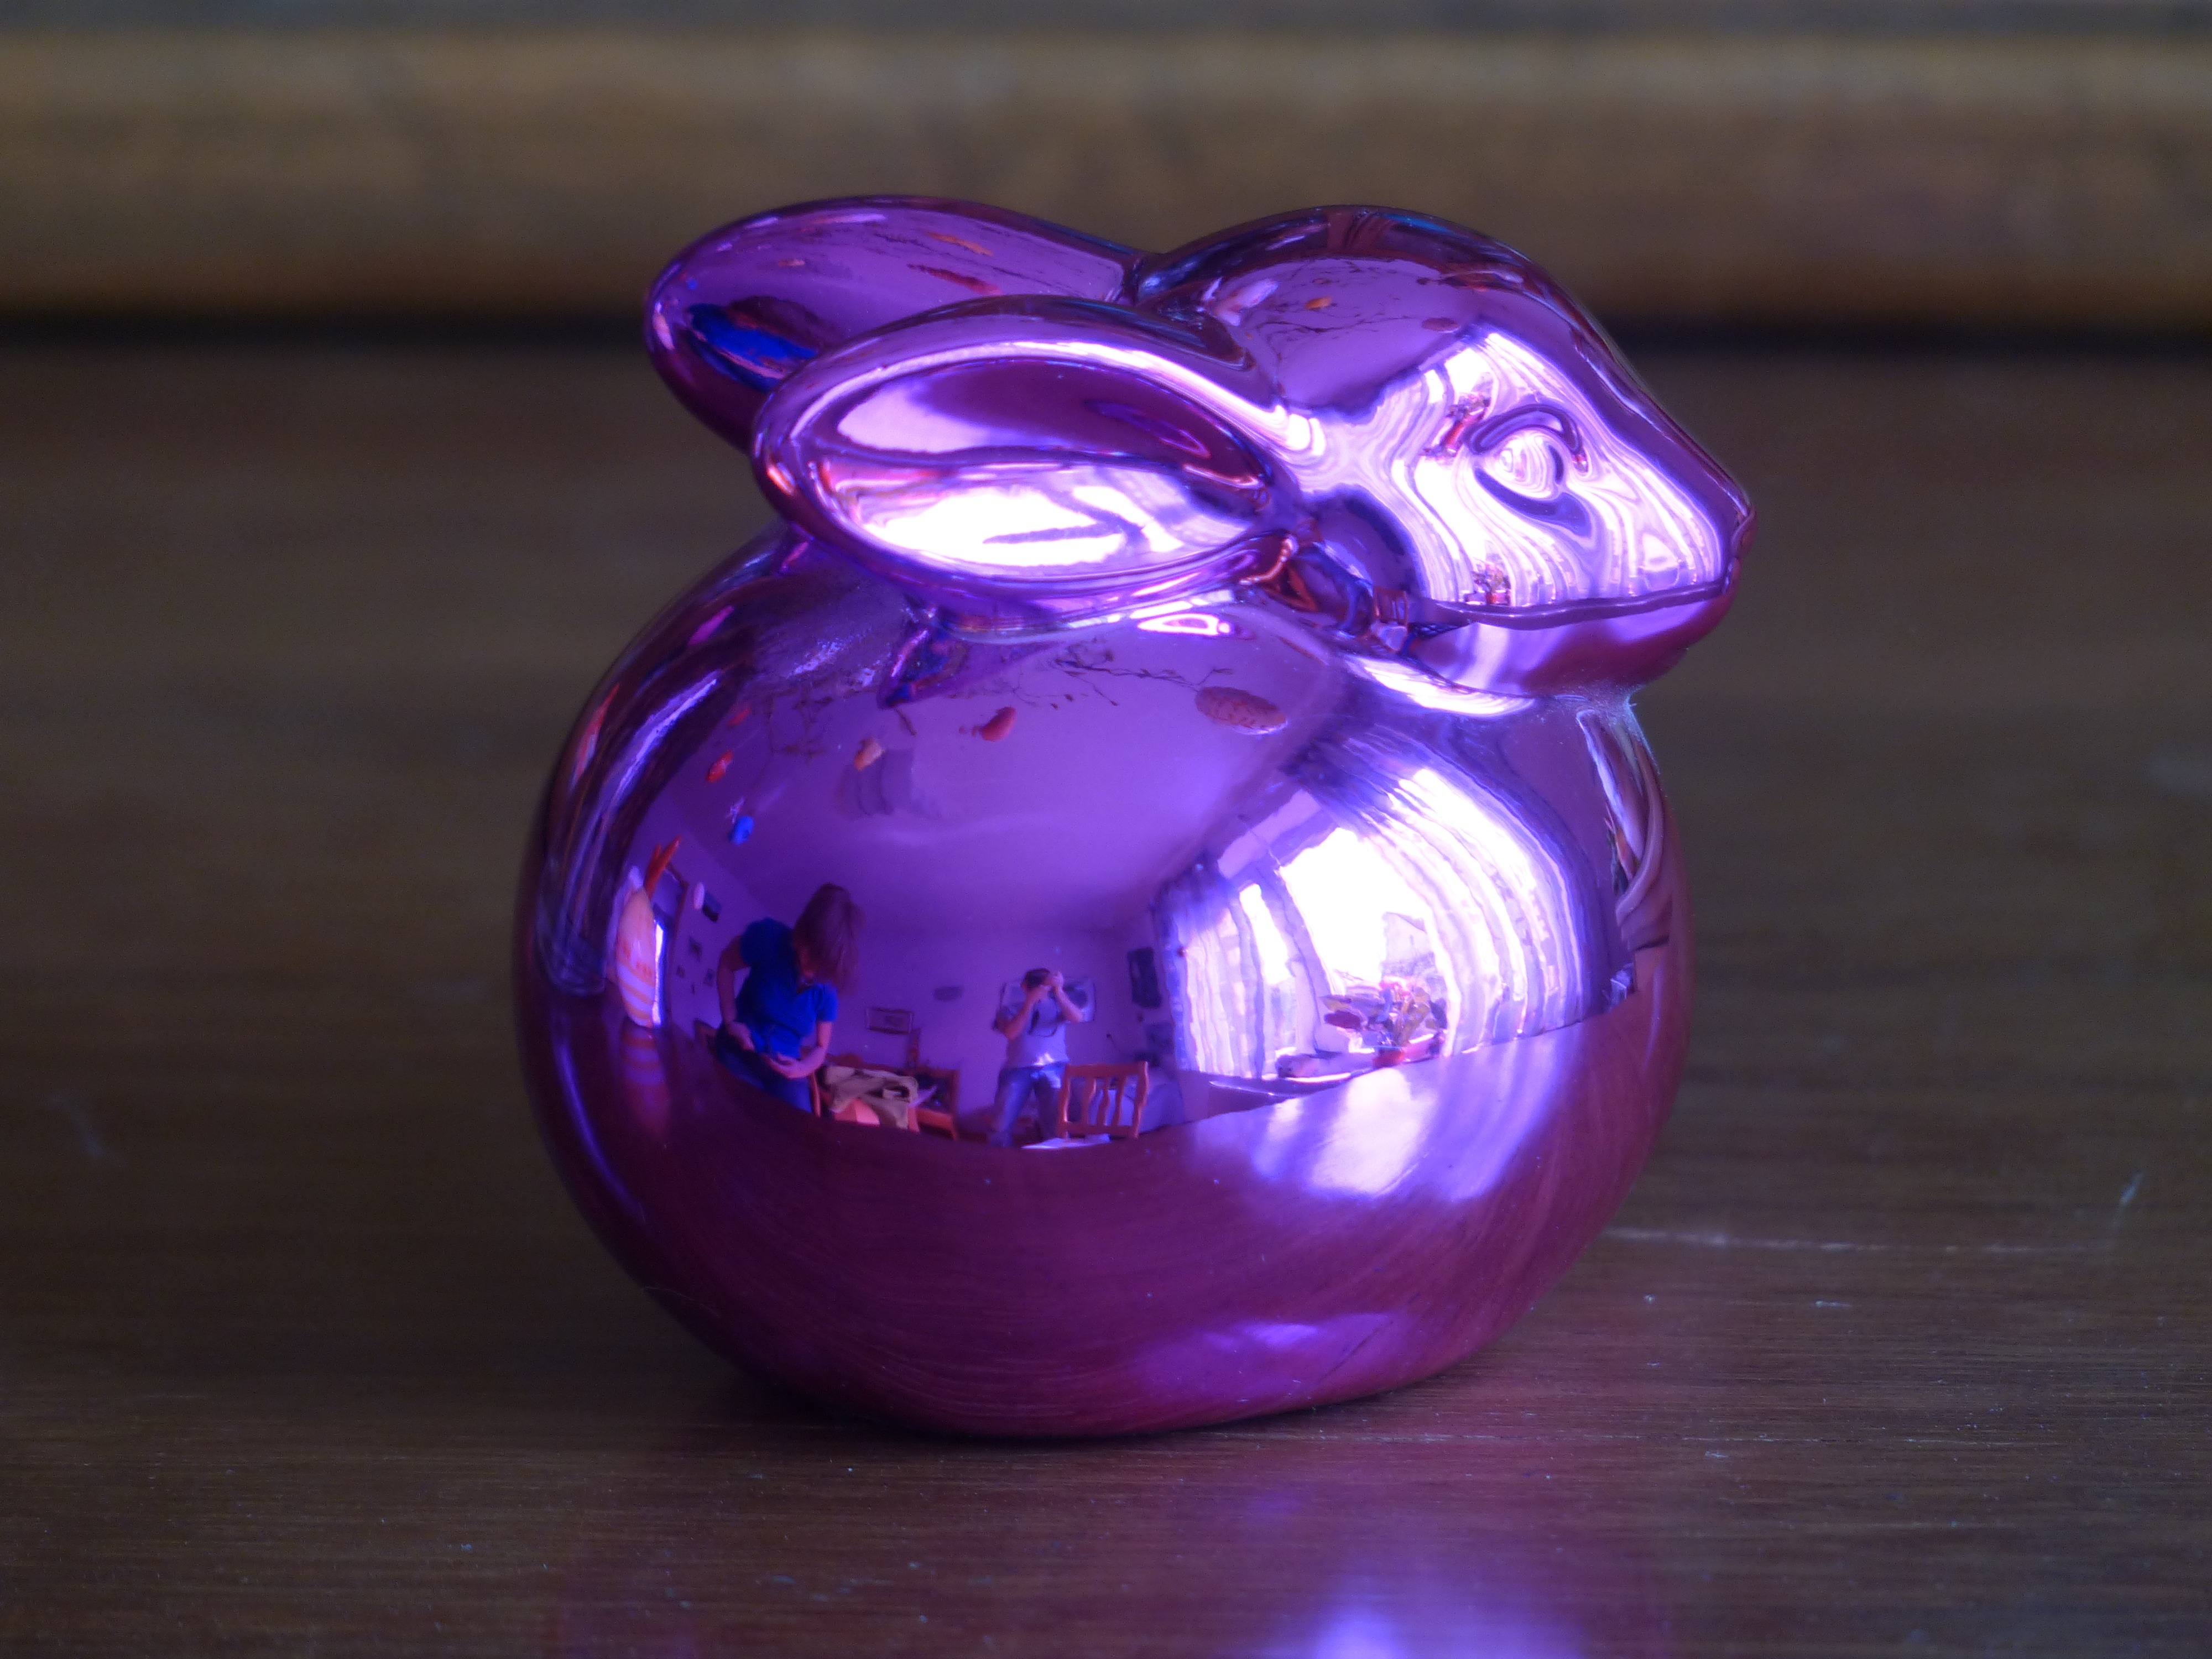
purple, glass, vase, decoration, shine, blue, candle, lighting, deco, hare, art, decorative, violet, easter, easter bunny, cobalt blue